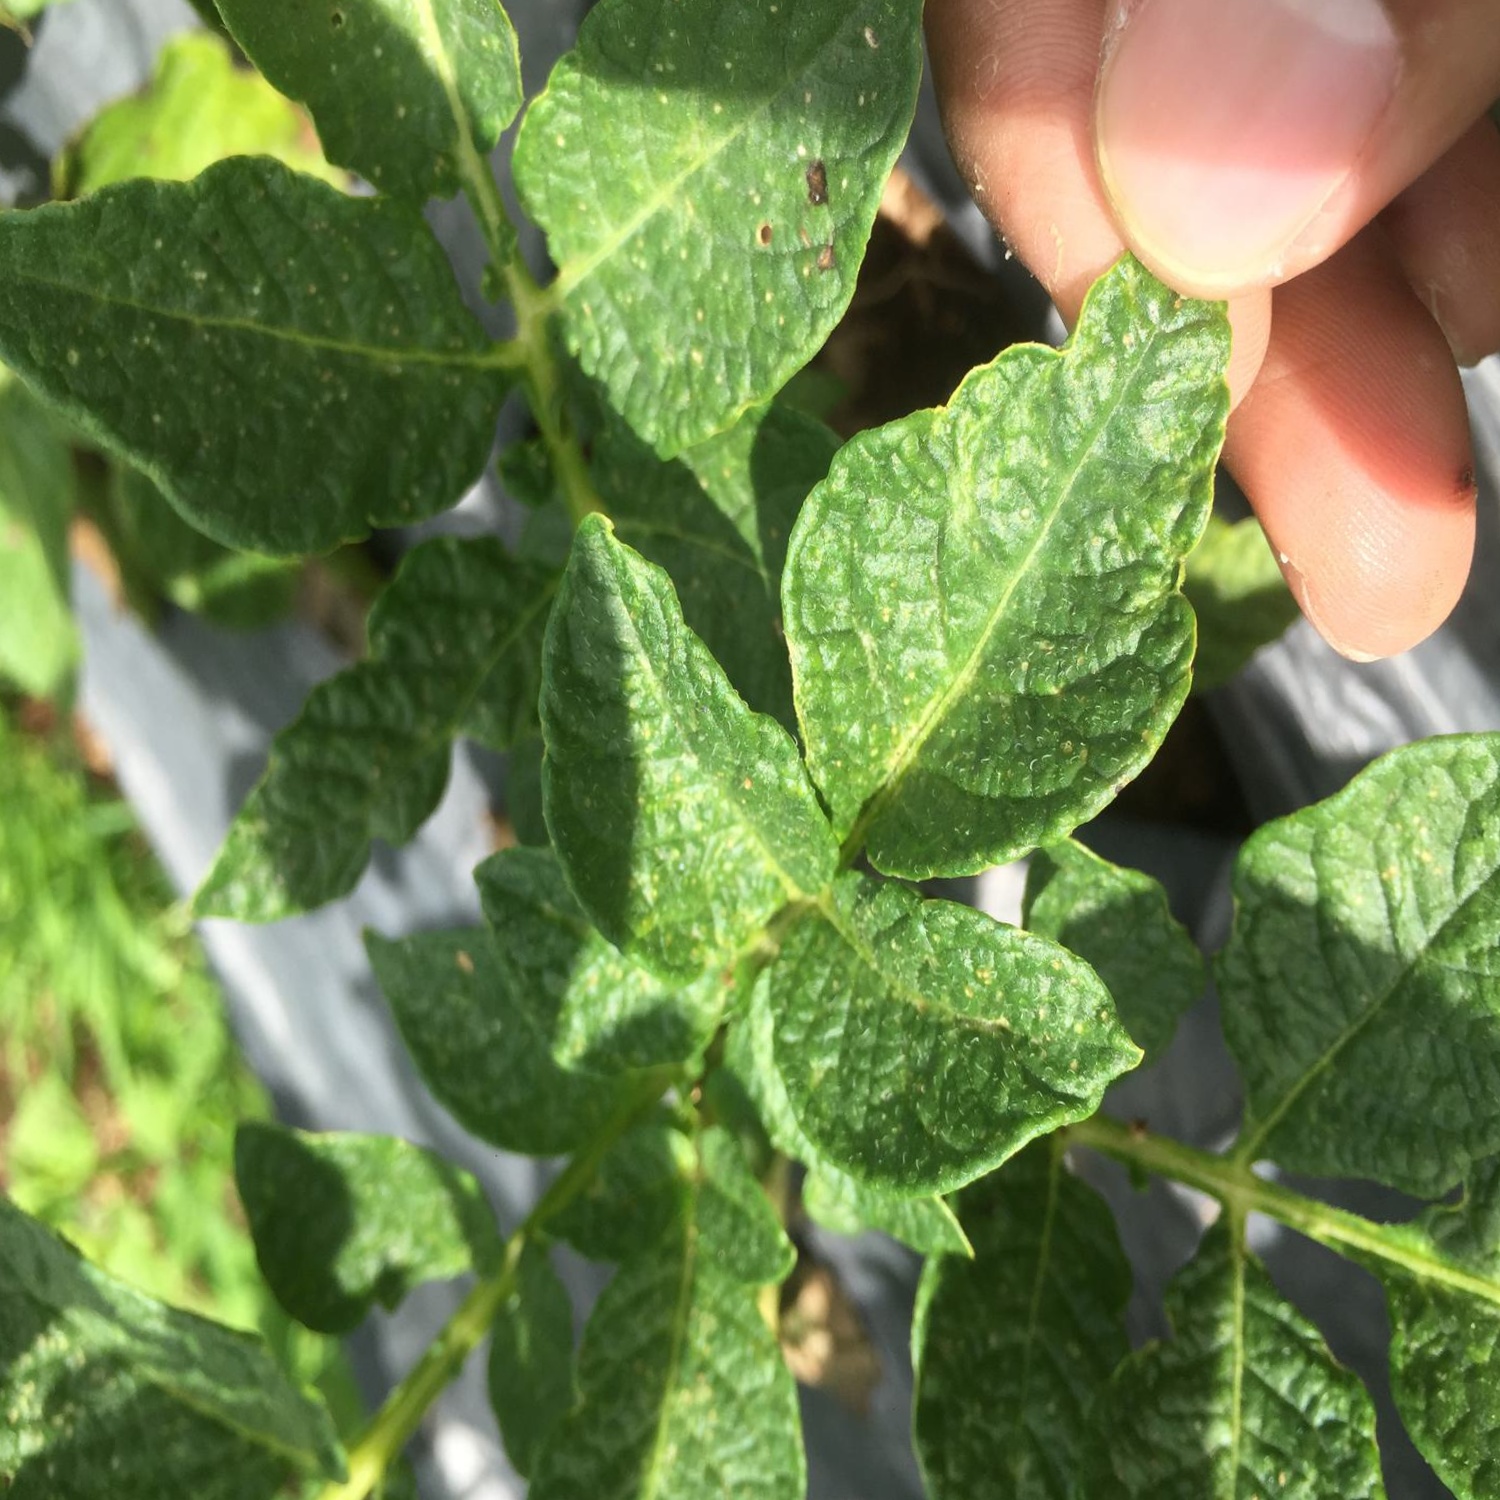
Etiqueta: Virus